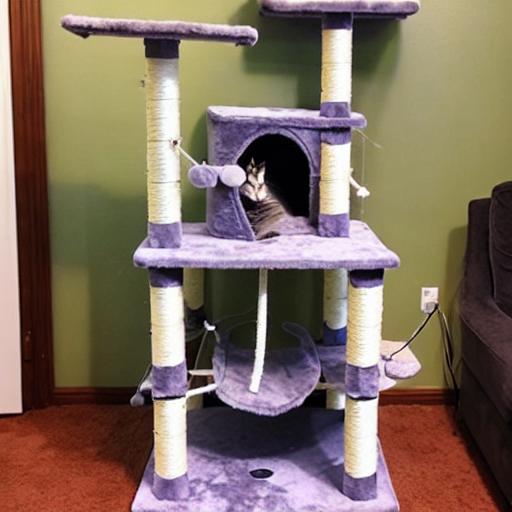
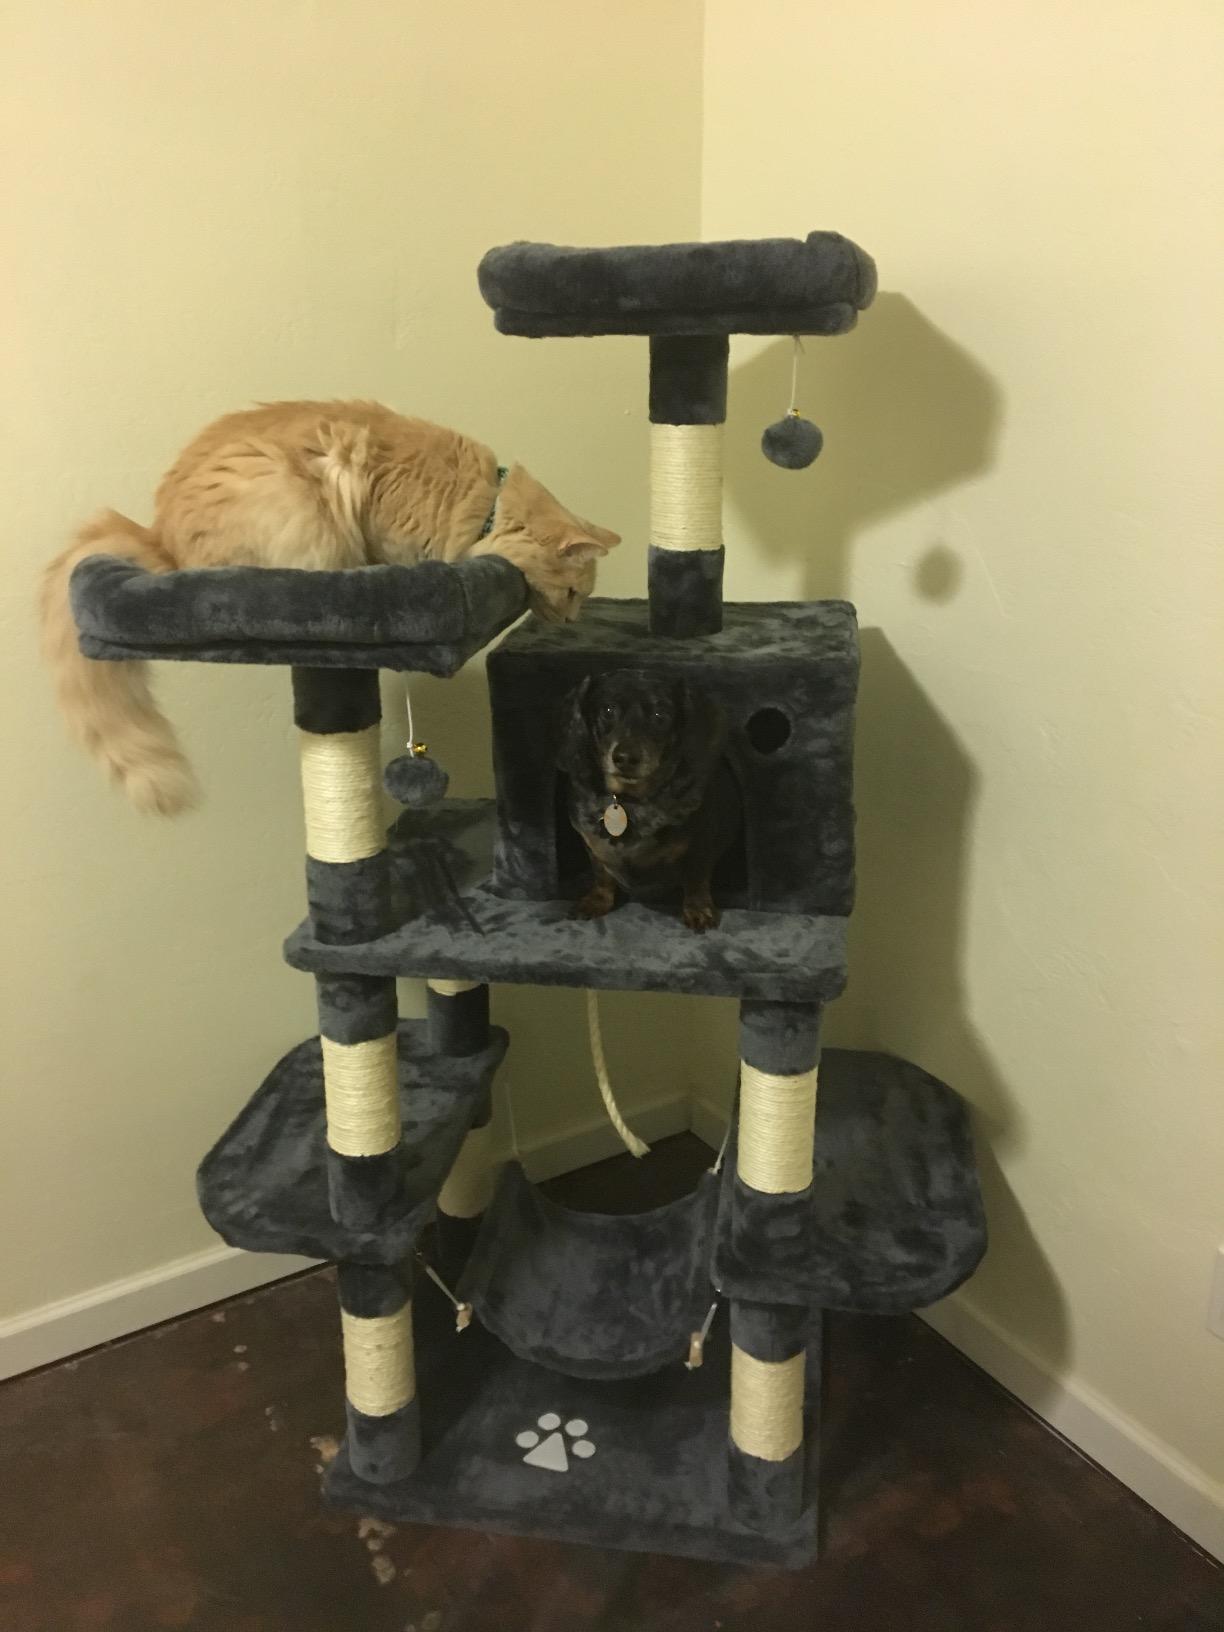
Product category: items_cat tree
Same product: no